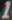
Number: 7